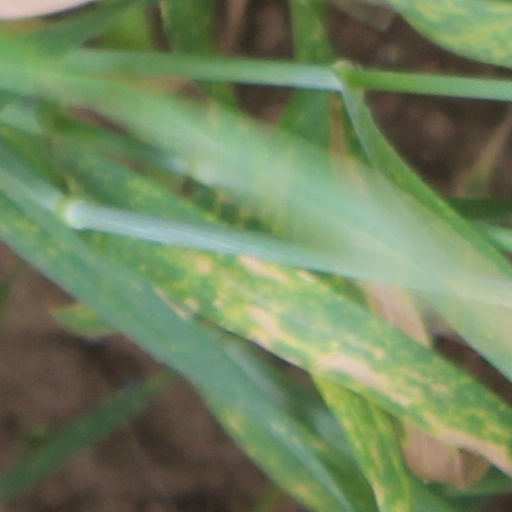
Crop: wheat